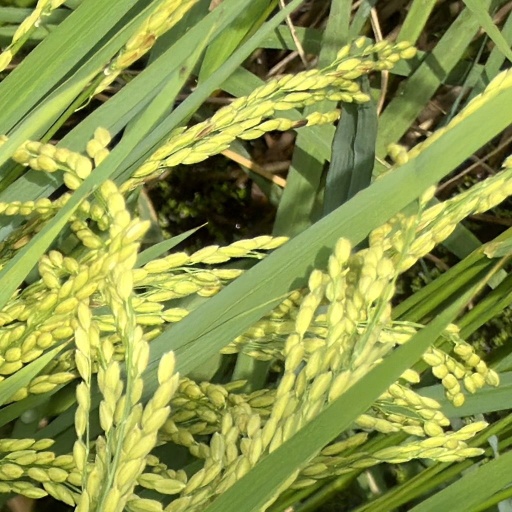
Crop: rice